Leomar Antônio Brustolin

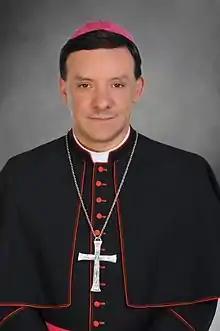

Leomar Antônio Brustolin (born 15 August 1967) is a Brazilian prelate of the Catholic Church who has been archbishop of Santa Maria since 2021. He was auxiliary bishop of Porto Alegre from 2015 to 2021.